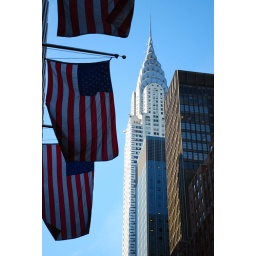
Stars &amp;amp; stripes in blue sky